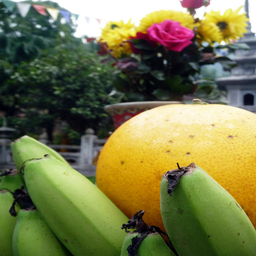
Banana and orange with pinkish-red  rose in background.
Bananas and a grapefruit a resting in front of a flower pot.
Green bananas, yellow grapefruit and a pot of flowers.
The green banana is not ripe yet, but the orange is.
Green bananas and a grapefruit are sitting in front of flowers.